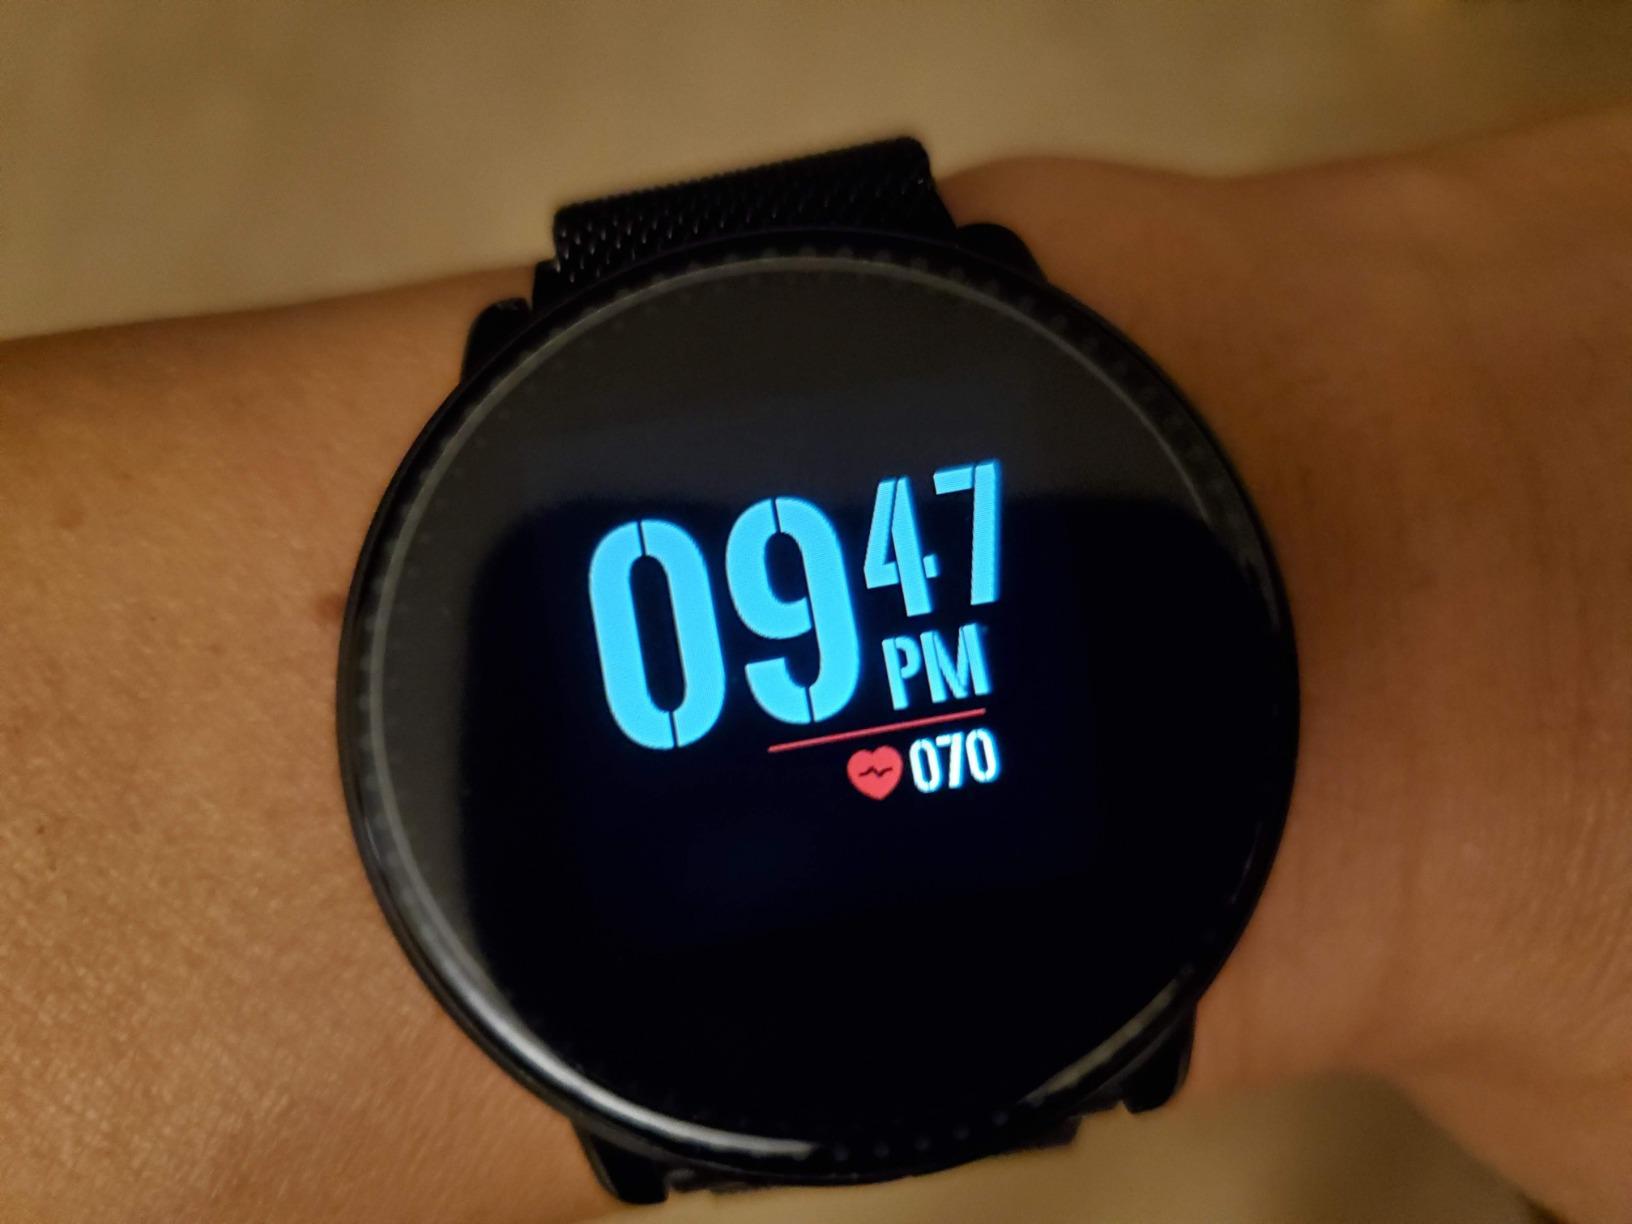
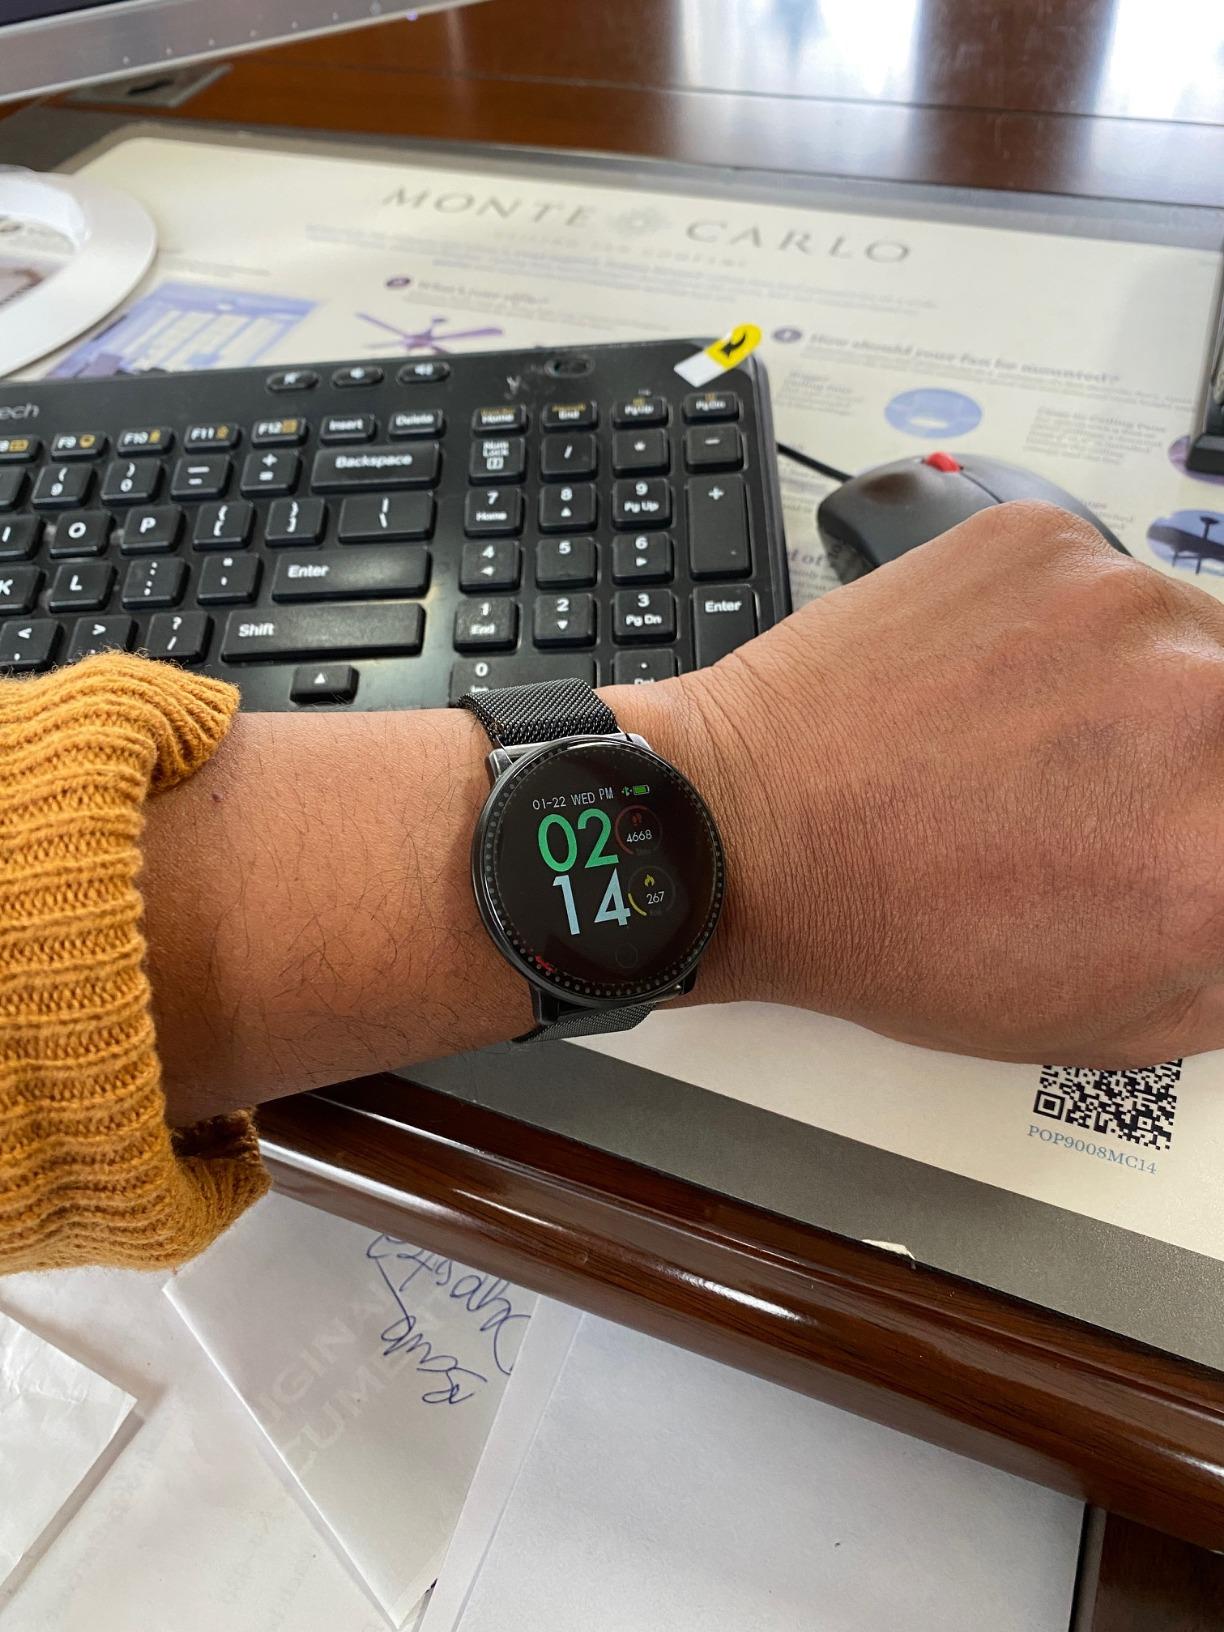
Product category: smartwatch
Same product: yes